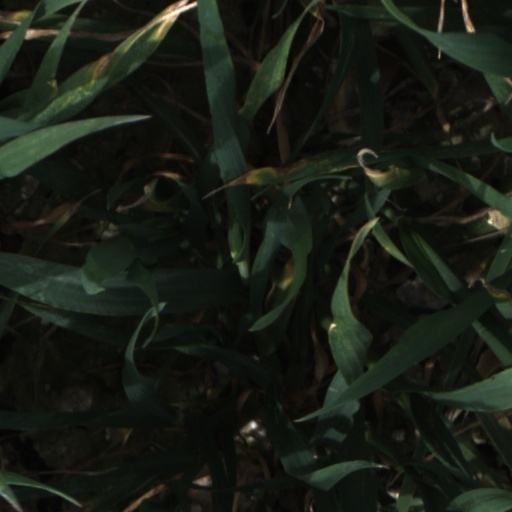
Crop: wheat